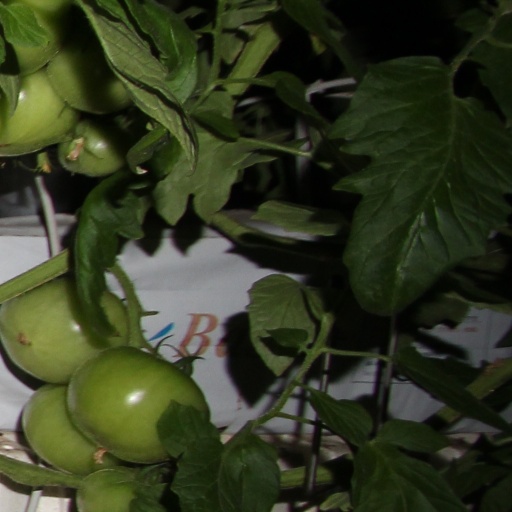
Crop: tomato